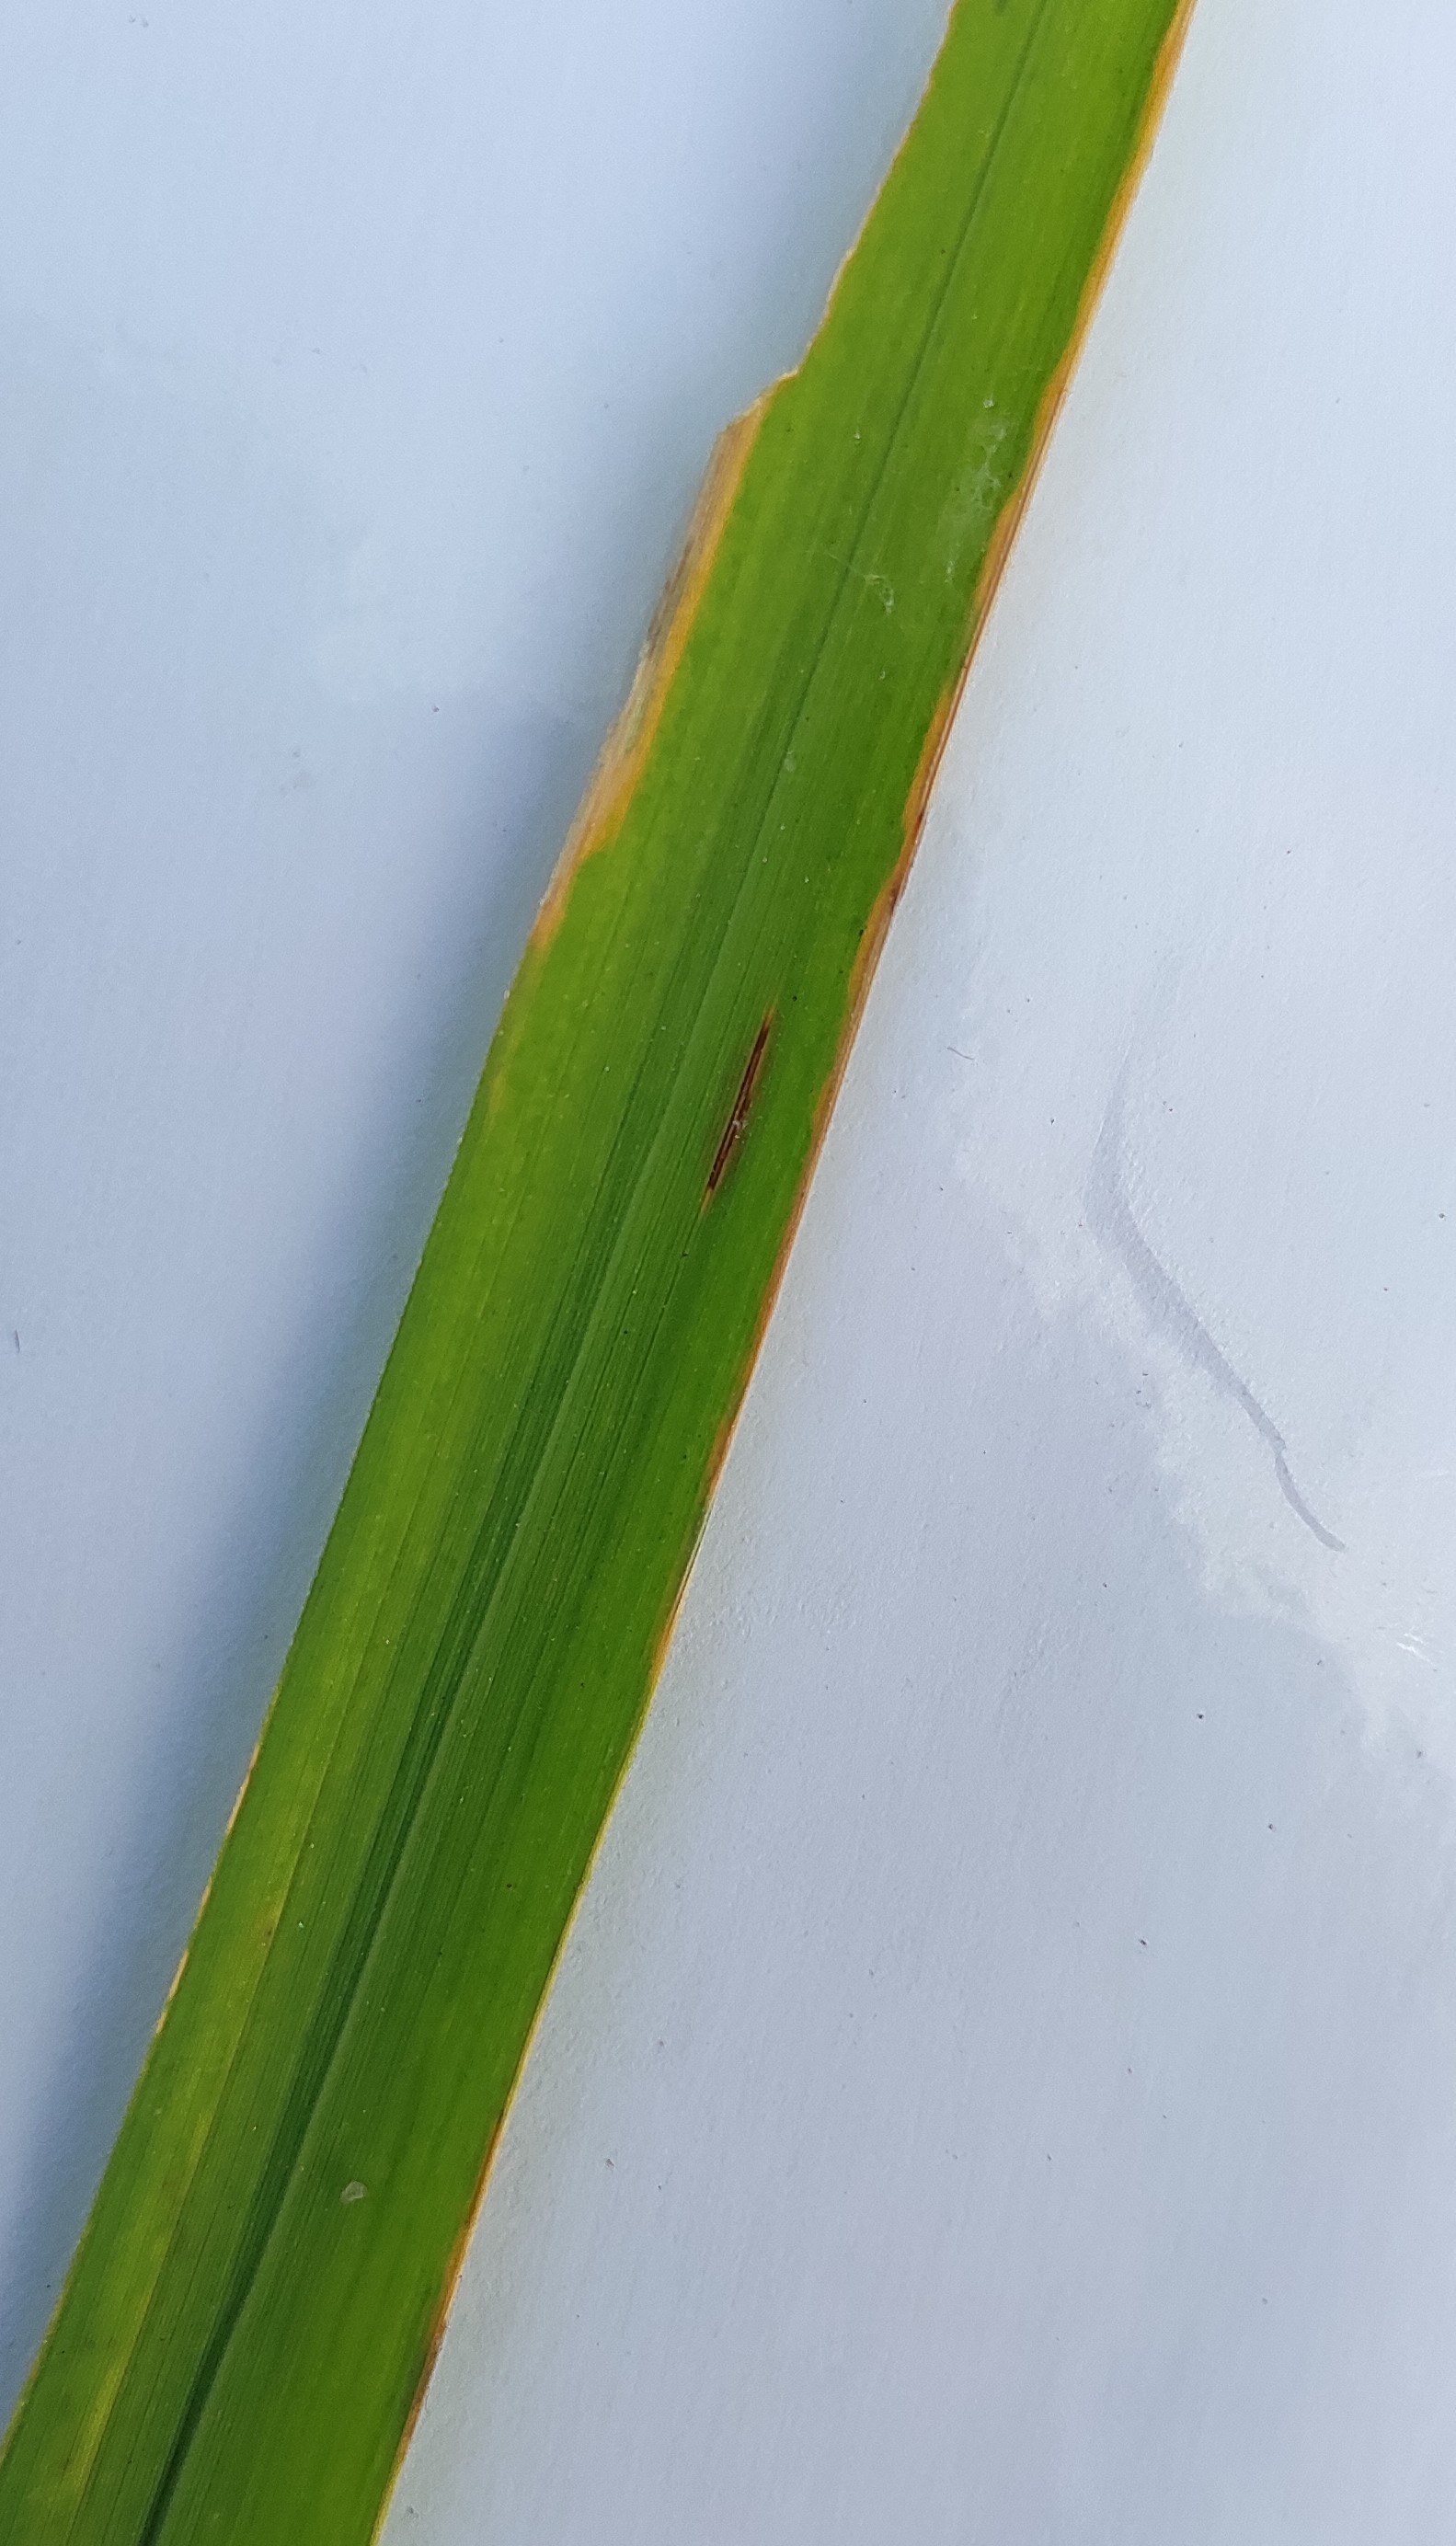
Label: Rice Stripes